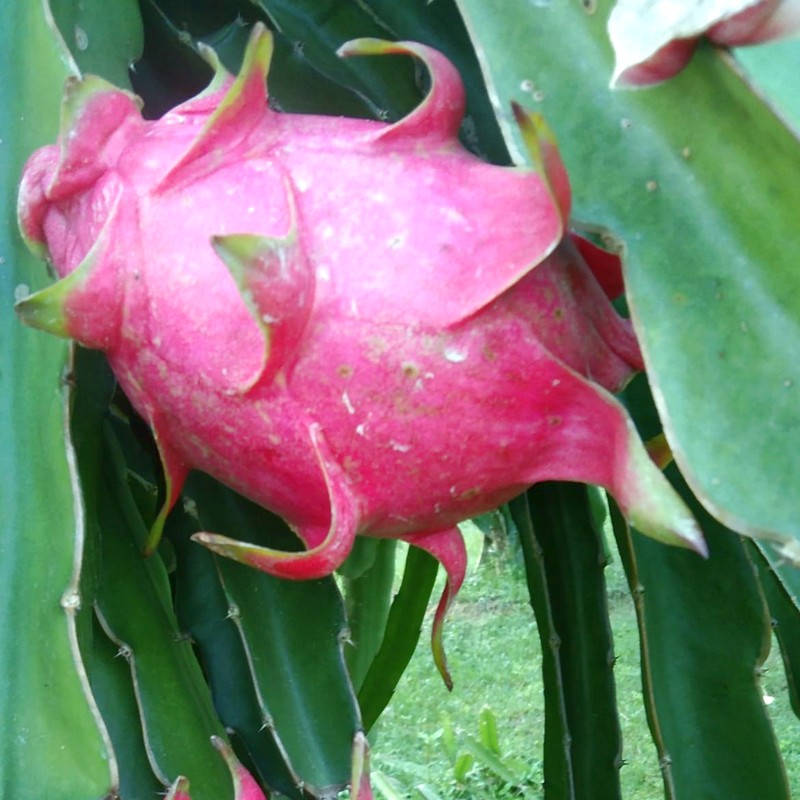
Label: Fresh Dragon Fruit